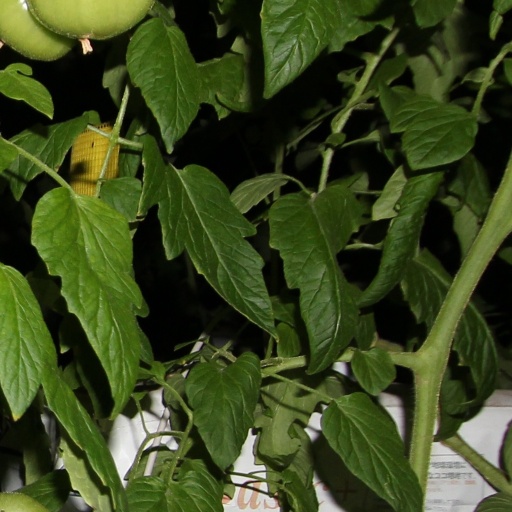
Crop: tomato